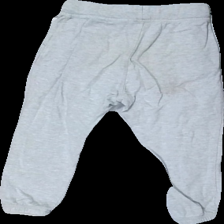
View: back
Type: Trousers
Category: Children
Brand: Lager 157
Colors: Grey
Material: Unknown, low signal
Cut: Regular
Size: 110
Season: All
Stains: Major
Holes: Minor
Damage: Stains and hole
Damage location: middle center
Damage 2: Stain and hole
Damage 2 location: middle right
Price range: <50
Recommended usage: Export
Description: Grey trousers for kids from Lager 157, size 110. Poor condition.